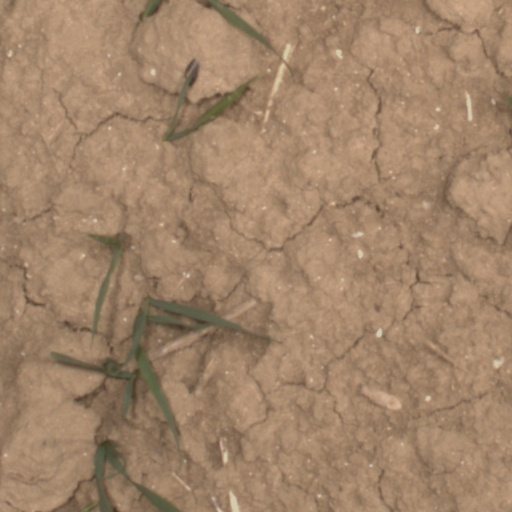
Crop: wheat